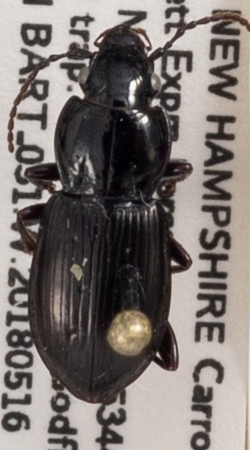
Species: Pterostichus pensylvanicus
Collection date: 2018-05-16
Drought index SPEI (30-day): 0.114
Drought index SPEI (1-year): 0.922
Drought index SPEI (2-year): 0.39